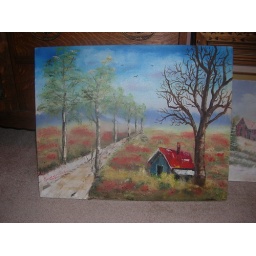
red barn in field of red flowers